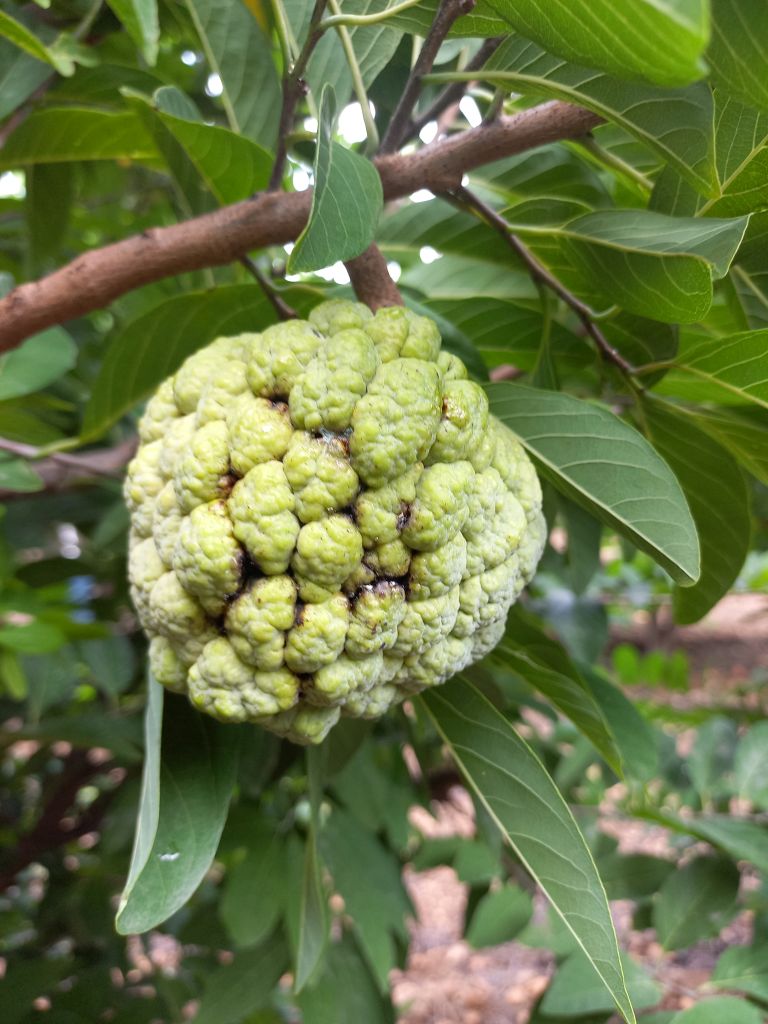
Disease label: Athracnose